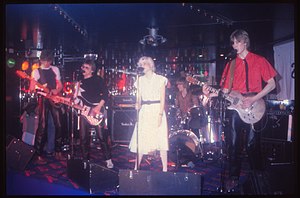
Pin-Ups (band)
Den originale besætning fra 1980:  Carsten Løhde Petersen (lead guitar), Michael Hillerup (bas og vokal), Katrine Ring (lead vokal), Niels Nahmesen (trommer), Kim Løhde Petersen (rytme guitar og vokal)
The Pin-ups anno 1980 at Daddy´s Dancehall
Pin-Ups var et dansk new wave band. Bandet debuterede i Saltlageret i september 1980, hvor de spillede opvarmning for Warm Guns. Pin-Ups spillede bl.a. til generationsmanifestationen NÅ!!80 i Huset i Magstræde og et udvalg af koncerter i Rockmaskinen, bl.a. sammen med No Knox og Before. Bandets sidste optræden var den 26. oktober 1983 til en koncert i Radiohuset, der blev optaget og sendt i DR P3 i november 1983.